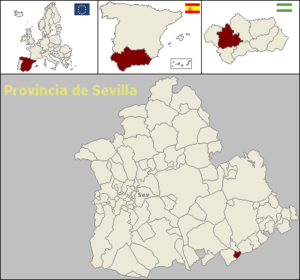
Algámitas est une commune située dans la province de Séville de la communauté autonome d’Andalousie en Espagne.